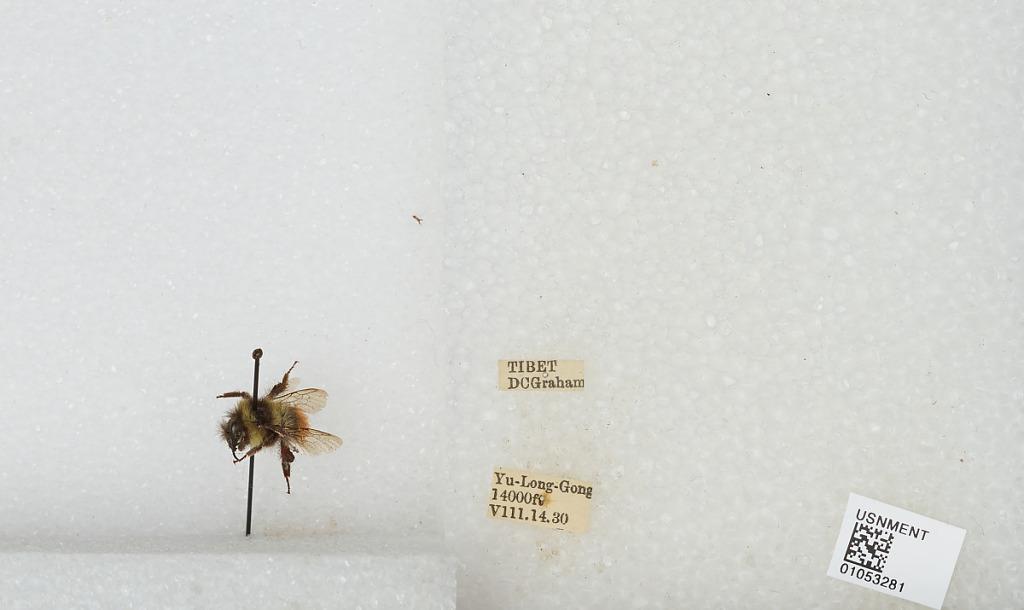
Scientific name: Bombus sp.
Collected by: D. Graham
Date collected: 1930-8-14
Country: China
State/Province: Tibet Autonomous Region
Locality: Yu-Long-Gong